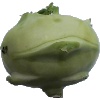
Label: Kohlrabi 1